7th Military Base

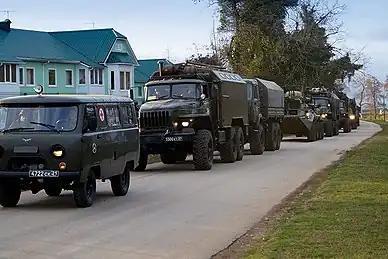
Military vehicles at the base.

In July 2018, the unit celebrated the centennial of its lineage. The anniversary celebrations' guests included the leadership of the Southern Military District, the 49th Combined Arms Army, and the Abkhazian Armed Forces. In the case of the latter, President Raul Khajimba was in attendance. At the invitation of Colonel Commander Igor Egorov, veterans of the unit arrived from Maykop, Krasnodar and other cities. The commander was awarded the highest award of the state; "Glory of Adygea".